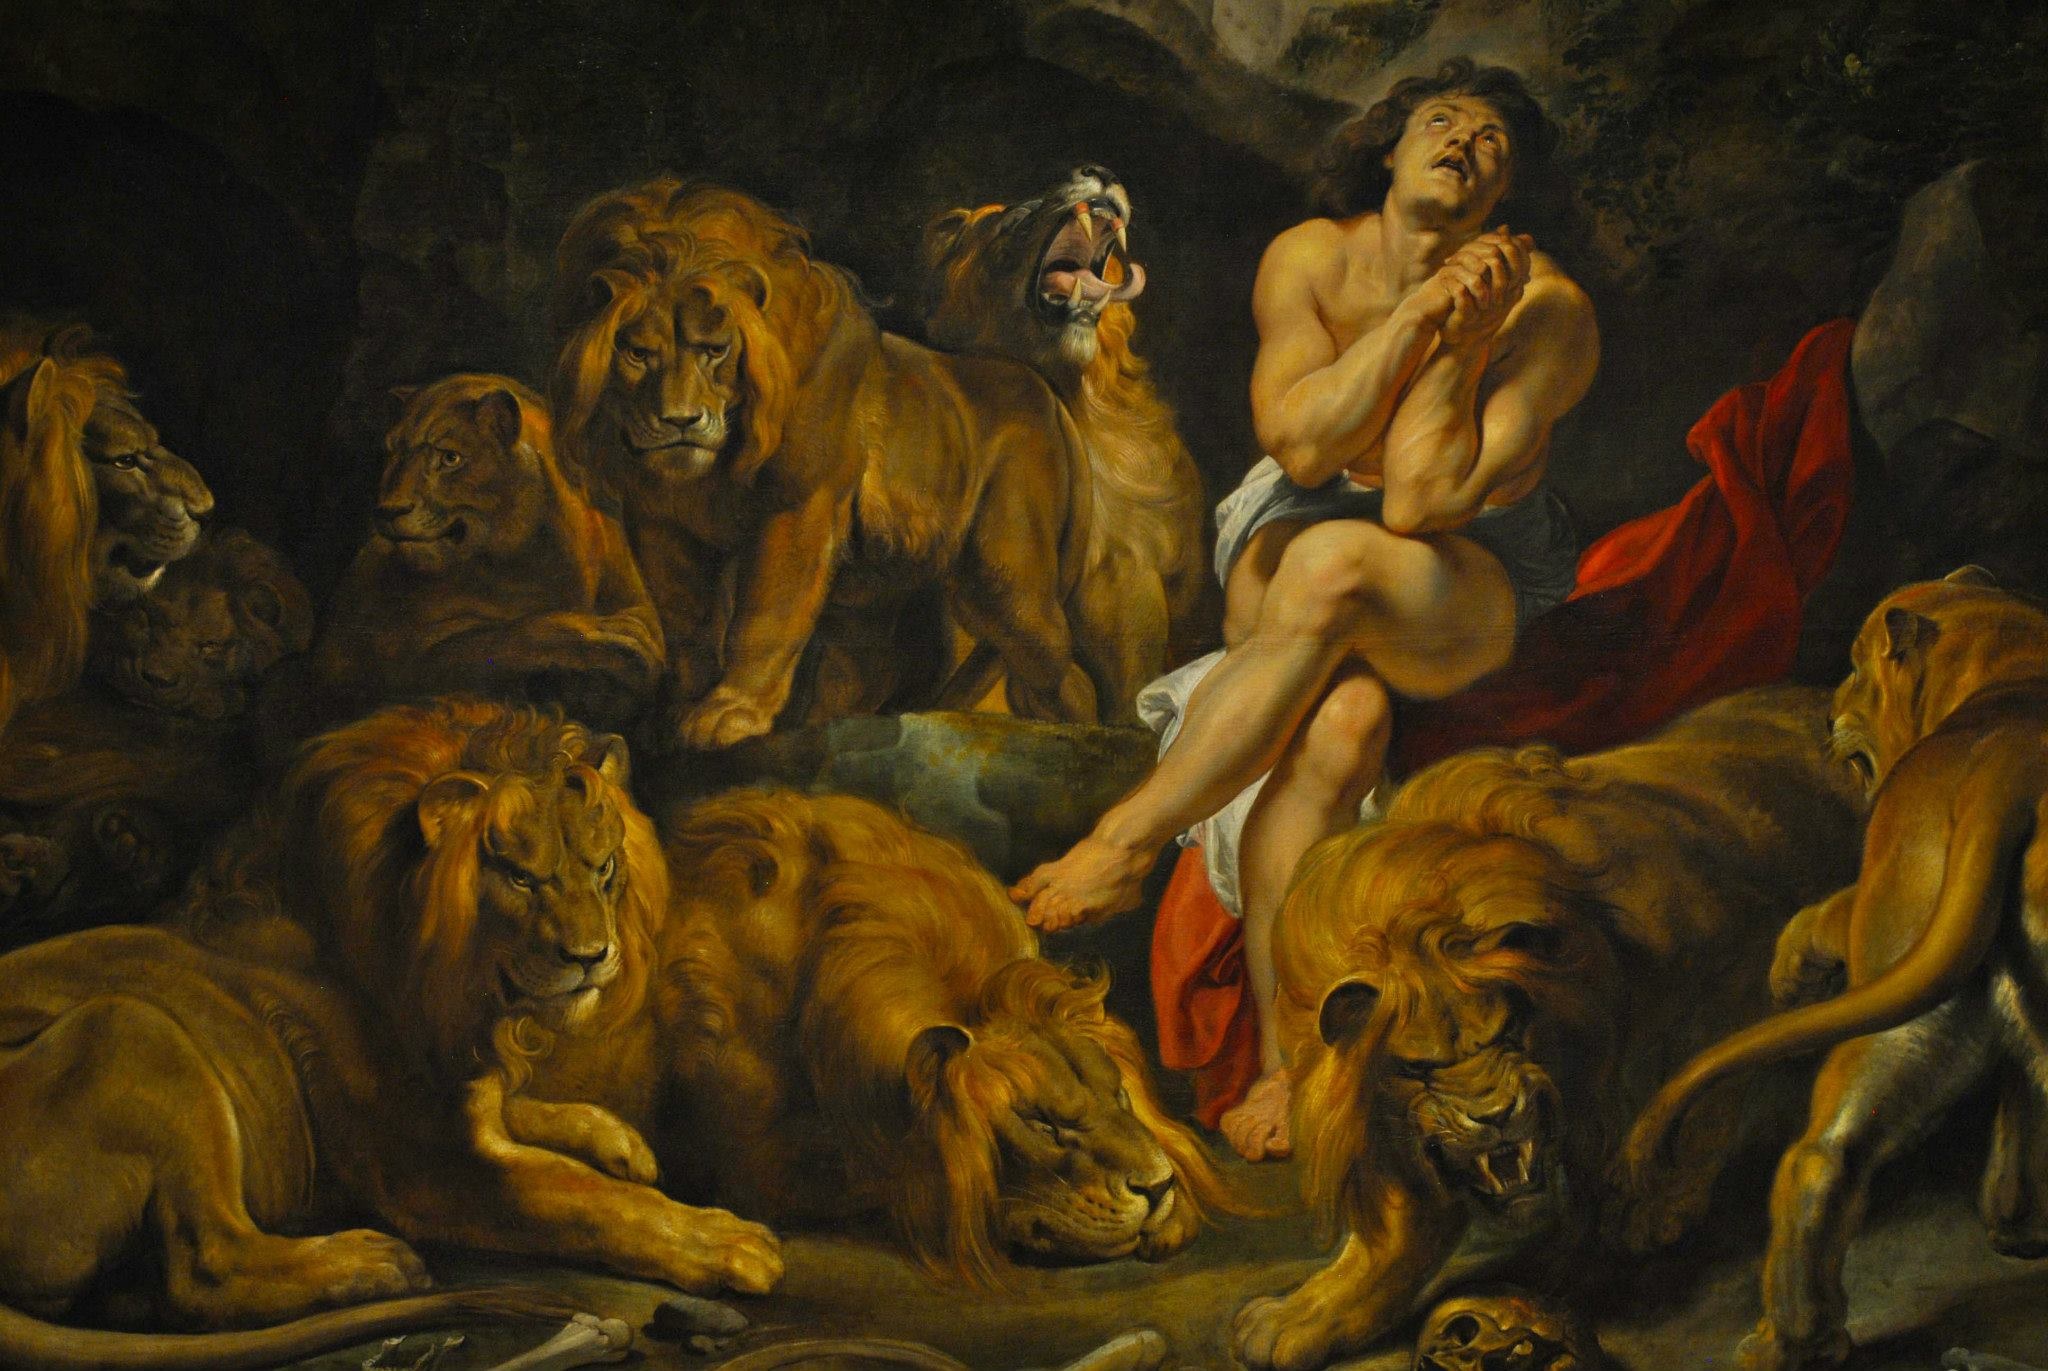
animal, female, decoration, color, lion, painting, art, lions, mythology, modern art, big cats, ancient history, peter paul rubens, daniel in the lions den